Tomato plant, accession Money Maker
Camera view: tilt-top (135 deg); turntable rotation: 150 degrees
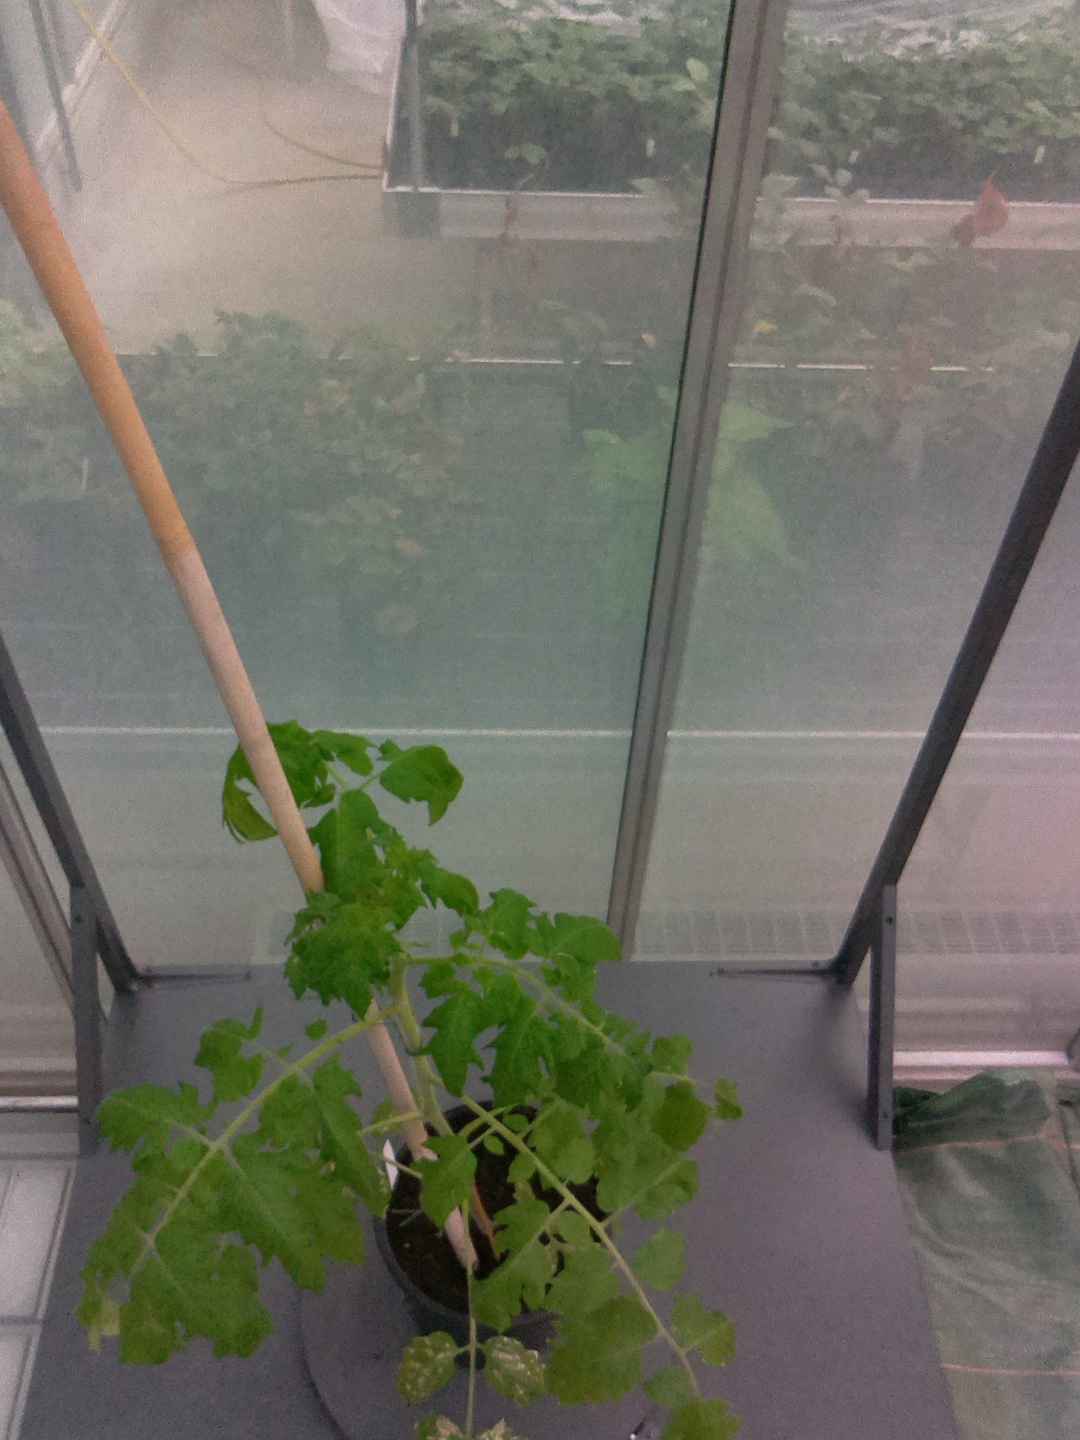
BBCH growth stage 53: 3 inflorescences visible